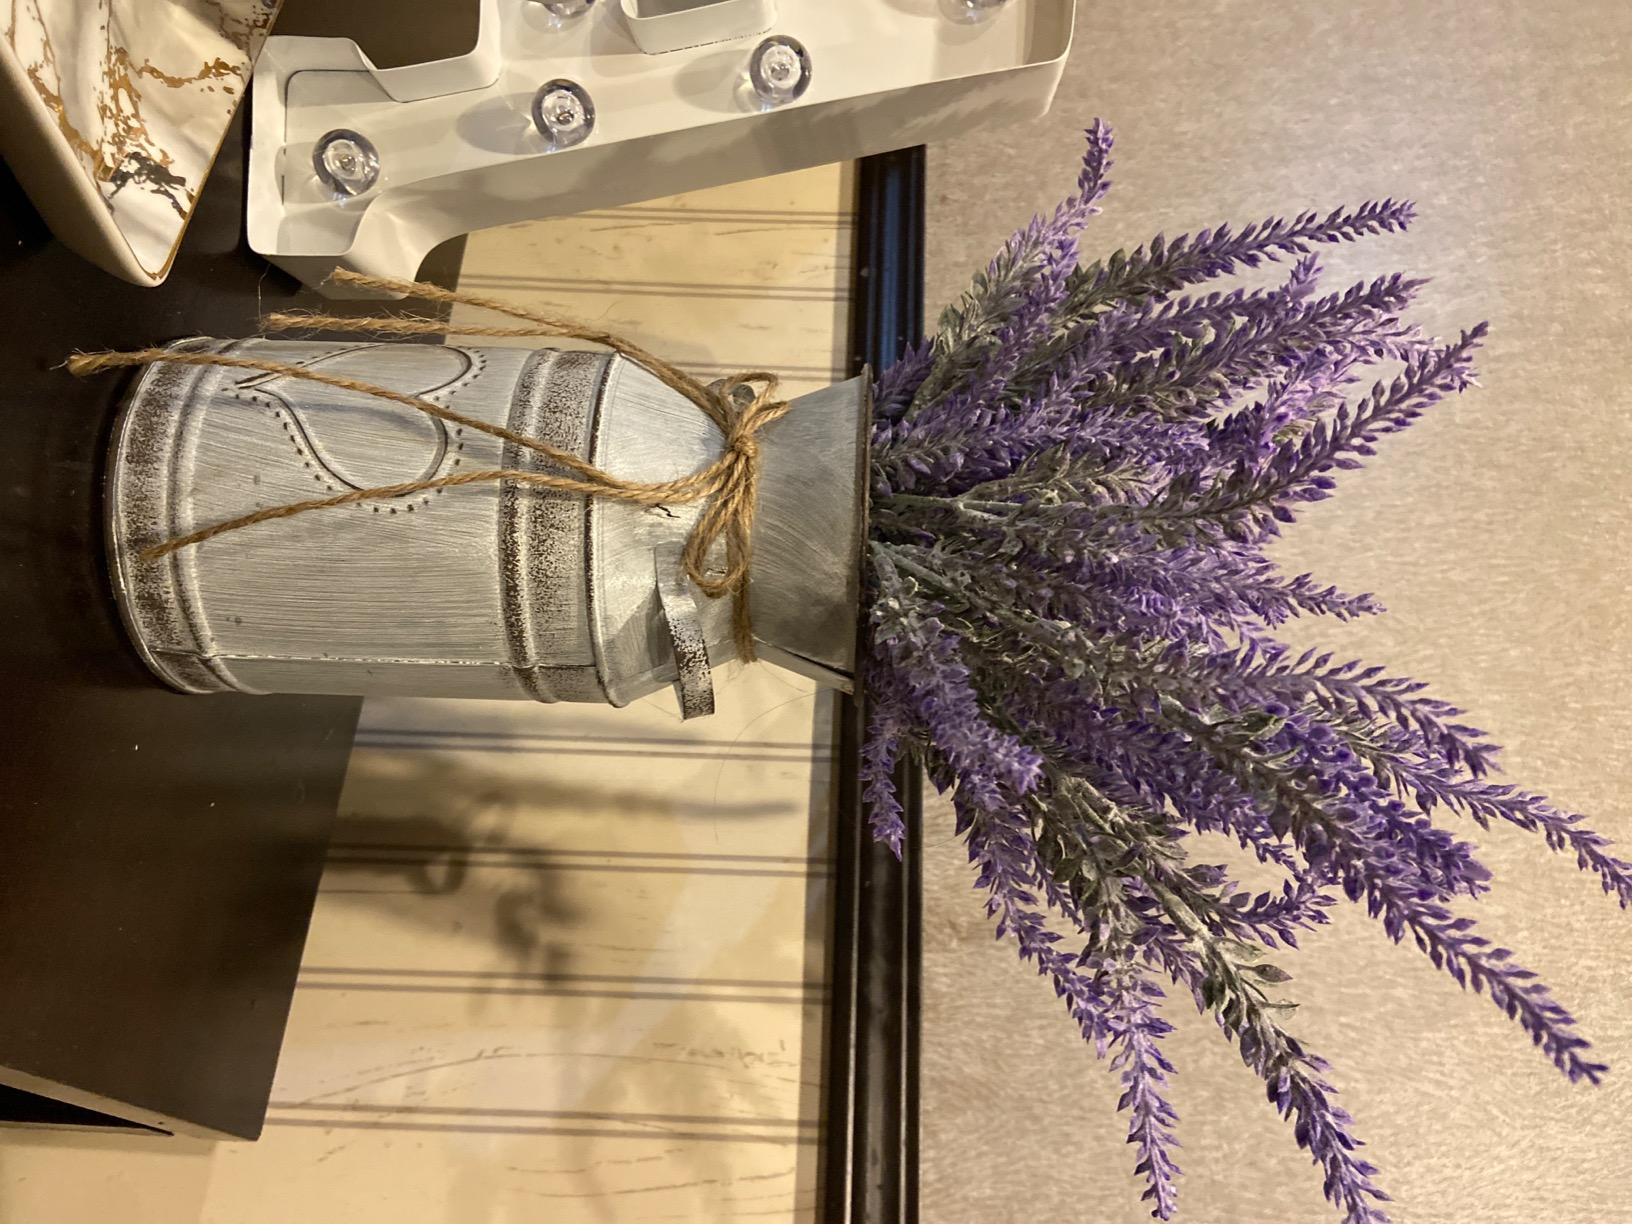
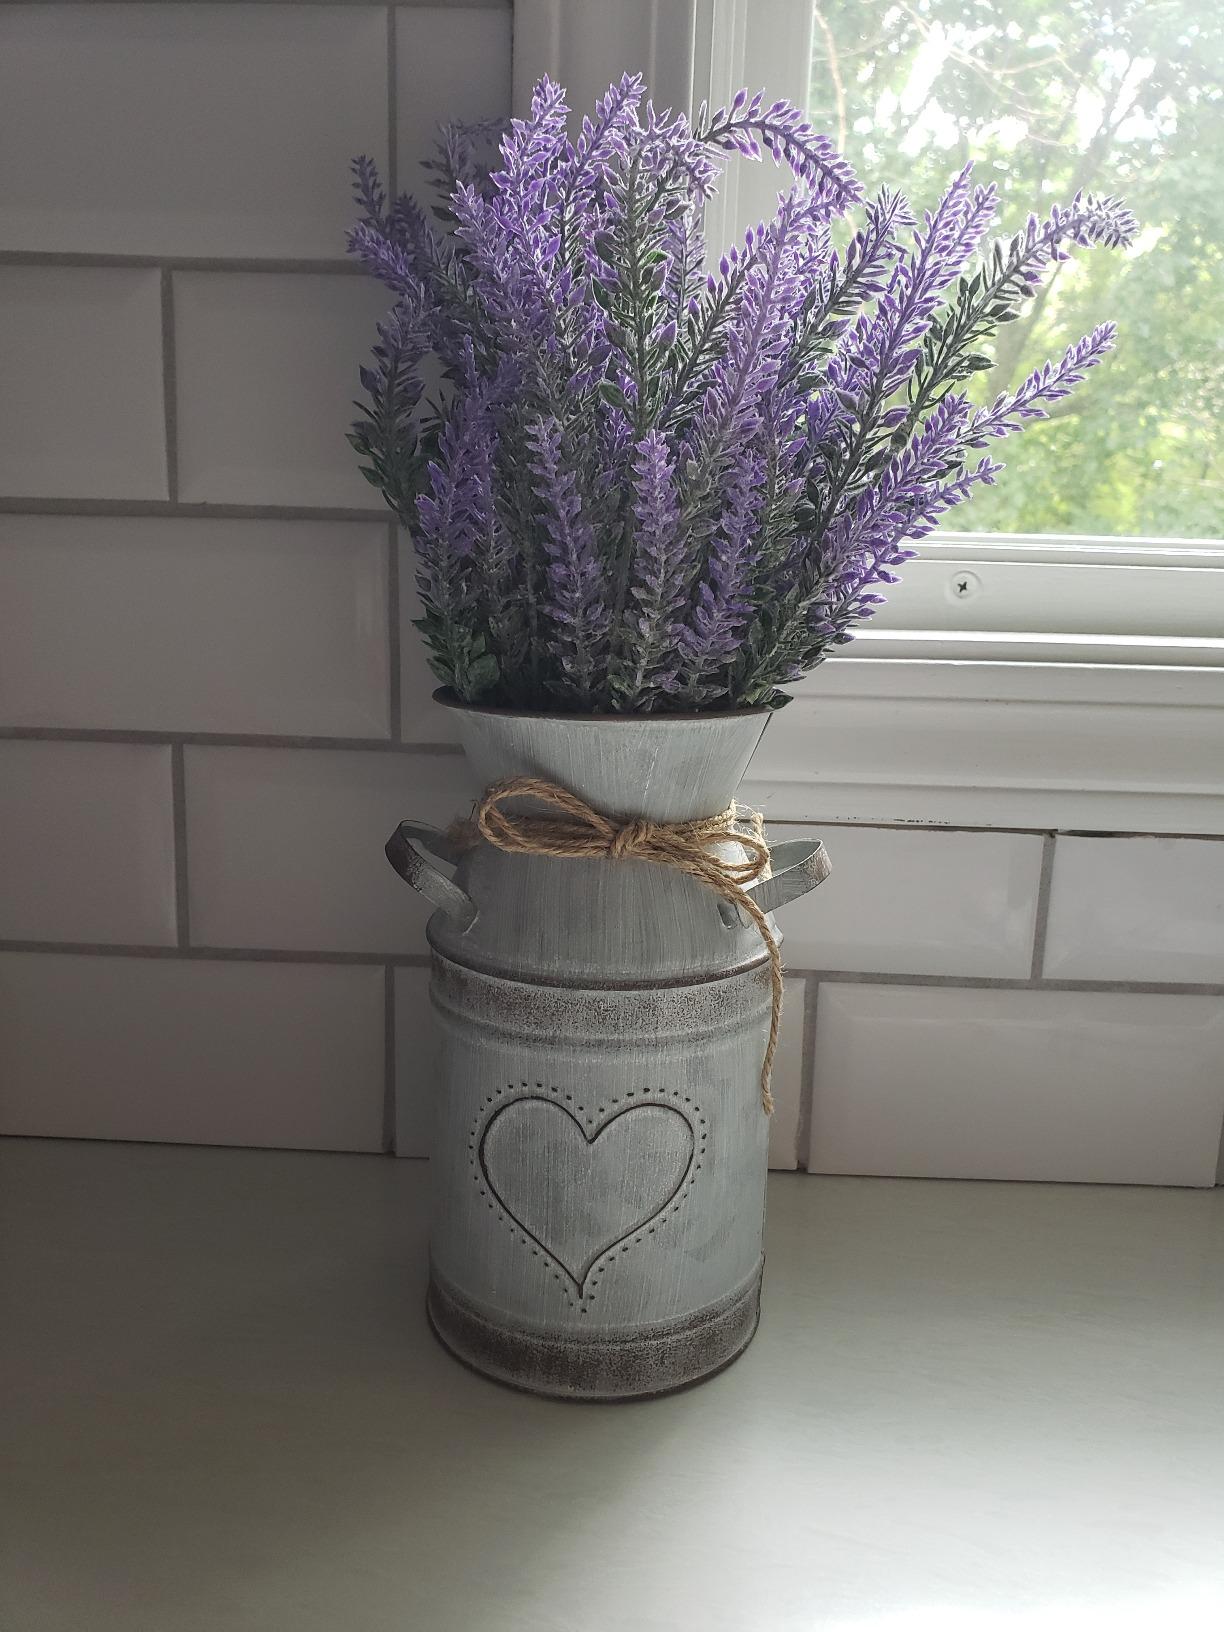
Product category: vase
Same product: yes